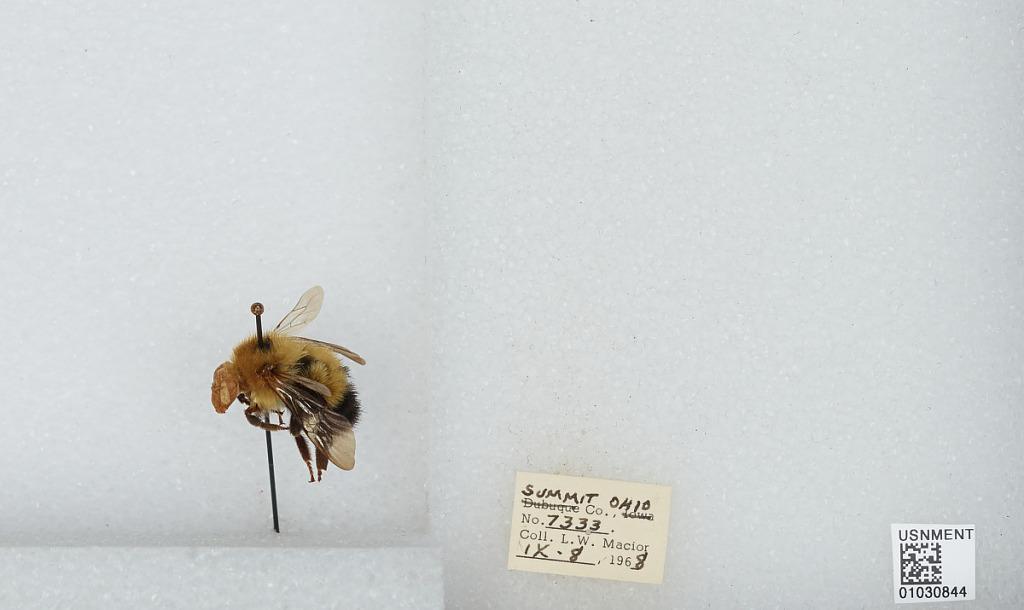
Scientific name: Bombus (Pyrobombus) vagans vagans Smith
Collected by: L. Macior
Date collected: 1968-9-8
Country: United States
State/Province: Ohio
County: Summit
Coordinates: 41.0917, -81.5594